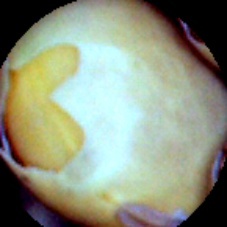
Label: Skin-damaged